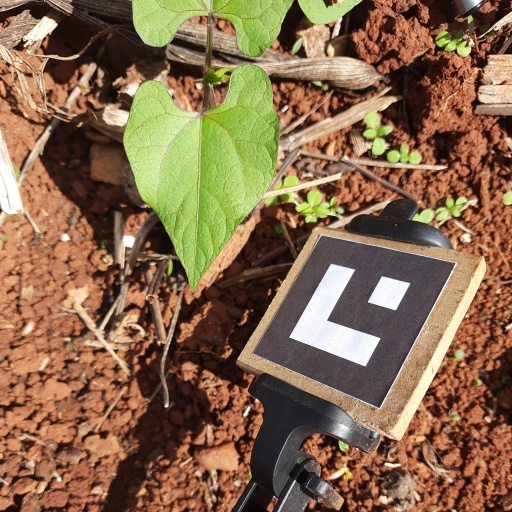
Observations: flat surface, no eating holes, under sunlight